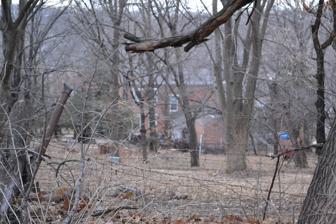
Building: Maple Grove (St. Joseph, Missouri)
Country: United States of America
Year built: 1847
Historic house in Missouri, United States United States historic place Maple Grove U.S. National Register of Historic Places Rear of Maple Grove from a distance Show map of Missouri Show map of the United States Location 2100 N. 11th St., St. Joseph, Missouri Coordinates 39°47′5″N 94°50′46″W / 39.78472°N 94.84611°W / 39.78472; -94.84611 Area 4.5 acres (1.8 ha) Built 1847 ( 1847 ) Architect Blair, William NRHP reference No. 74001070 Added to NRHP October 16, 1974 Maple Grove , also known as the Joseph Davis House , is a historic home located at St. Joseph, Missouri .  It was built in 1847, and is a two-story, five-bay, L-shaped, brick dwelling with Classical style design influences. It has a one-story wing and one-story entrance portico . It was listed on the National Register of Historic Places in 1974. References